Answer in natural language. How many HousePlants are visible in the scene? Choose between the following options: 7, 8, 6, 2 or 1
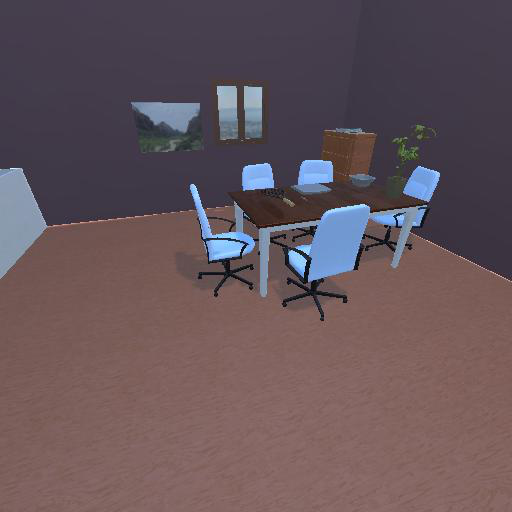
<answer>1</answer>